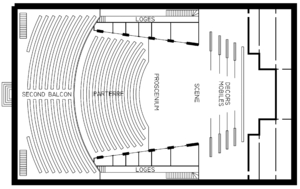
Théâtre de Drury Lane, vue de dessus, d'après une perspective isométrique de Richard Leacroft
La comédie de la Restauration anglaise désigne le genre des comédies écrites et jouées depuis la Restauration anglaise jusqu'au début du XVIIIᵉ siècle. Après l'interdiction des représentations théâtrales publiques imposée pendant 18 ans par le régime puritain de Cromwell, la réouverture des salles de spectacle en 1660 marque la renaissance du théâtre anglais. Si le début de cette période est parfaitement défini par l'accession au trône de Charles II, sa date de fin est assez floue. Elle dépasse néanmoins largement la mort de Charles II en 1685, qui marque stricto sensu la fin de la Restauration, et empiète sur les règnes de Jacques II, de Guillaume III et même d'Anne Iʳᵉ. Les universitaires fixent en effet la fin de cette période, soit en 1710 à la mort de Betterton, l'acteur-vedette de cette époque, soit en 1714 à la mort d'Anne Iʳᵉ, soit encore en 1722 au retour au pouvoir de Walpole, soit enfin en 1737, date du « Licensing Act », qui établit un nouveau régime légal pour le théâtre.